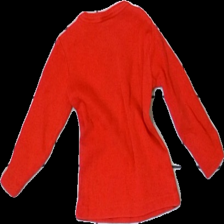
View: back
Type: Top
Category: Children
Brand: Polarn Och Pyret
Colors: Red
Material: 100% Cotton
Cut: Regular, C-collar
Size: 80
Price range: <50
Recommended usage: Recycle
Description: washed out